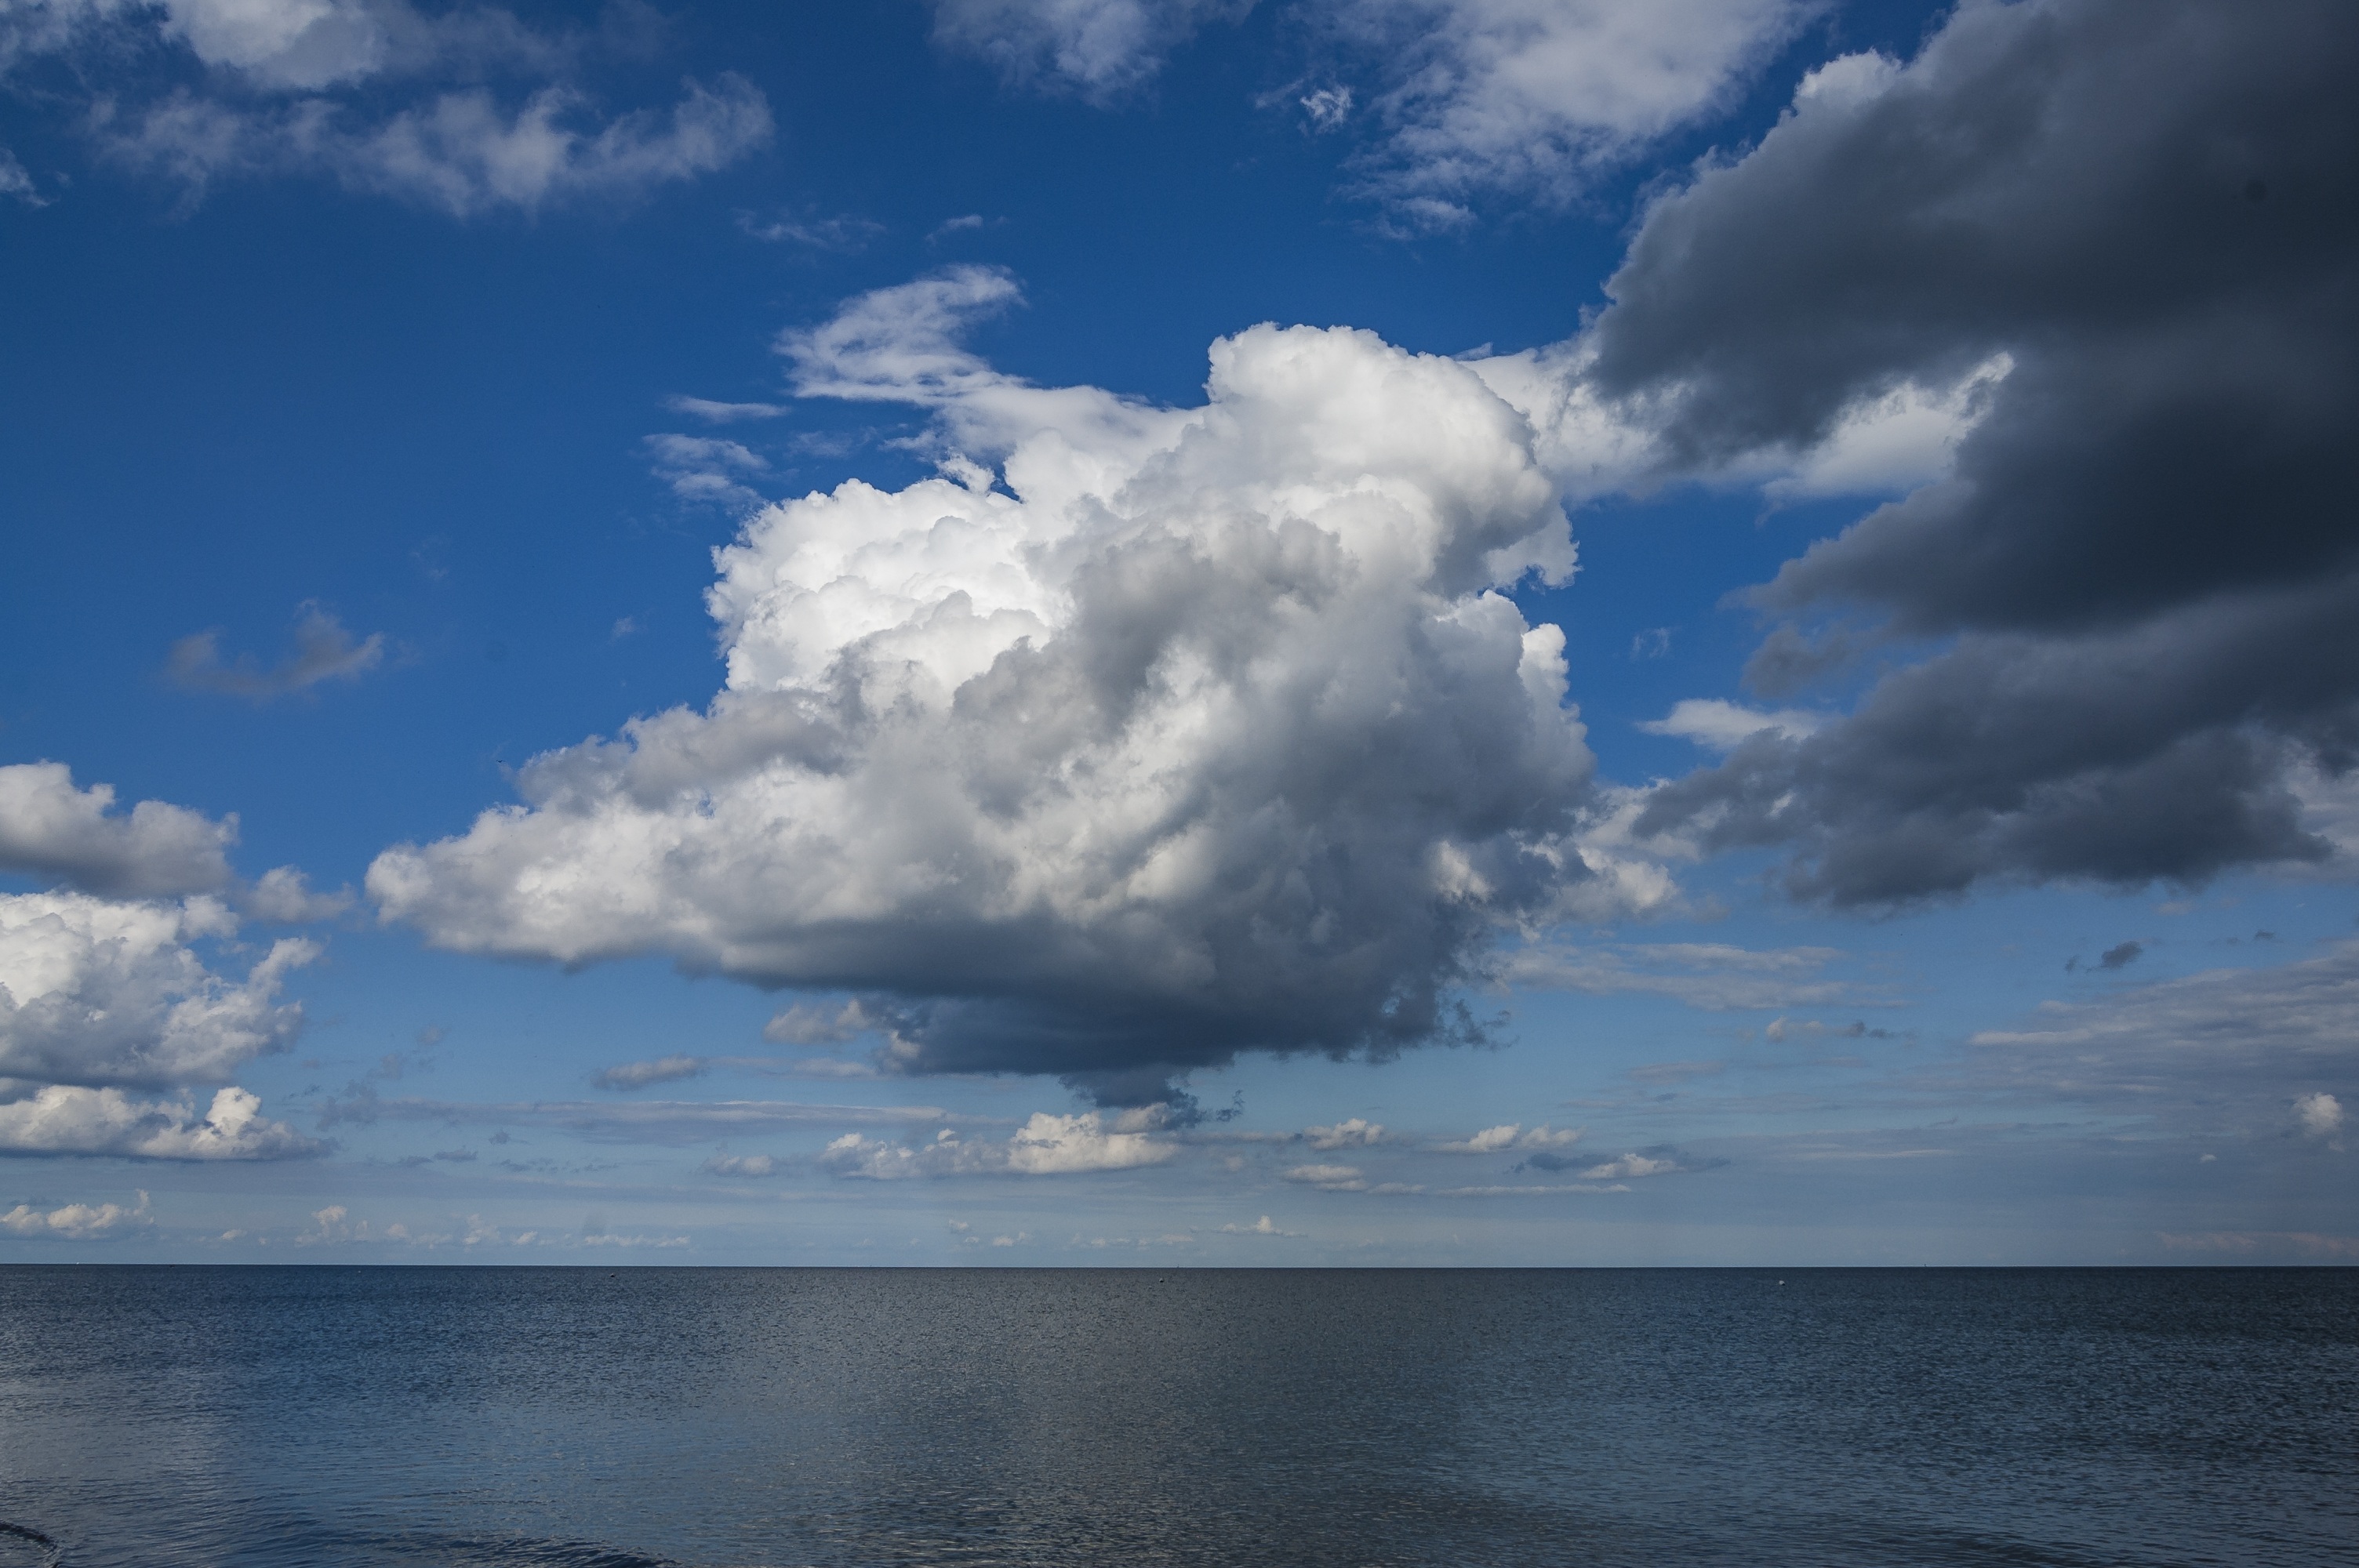
sea, coast, water, ocean, horizon, cloud, sky, sunlight, wave, atmosphere, dusk, weather, cumulus, clouds, thermals, meteorological phenomenon, wind wave